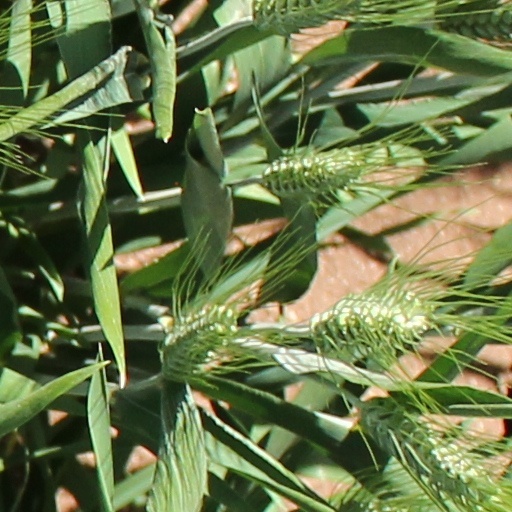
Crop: wheat